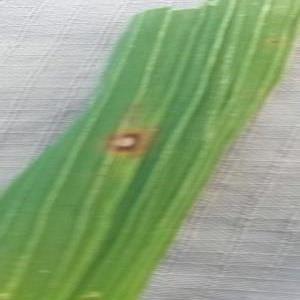
Disease: Brownspot